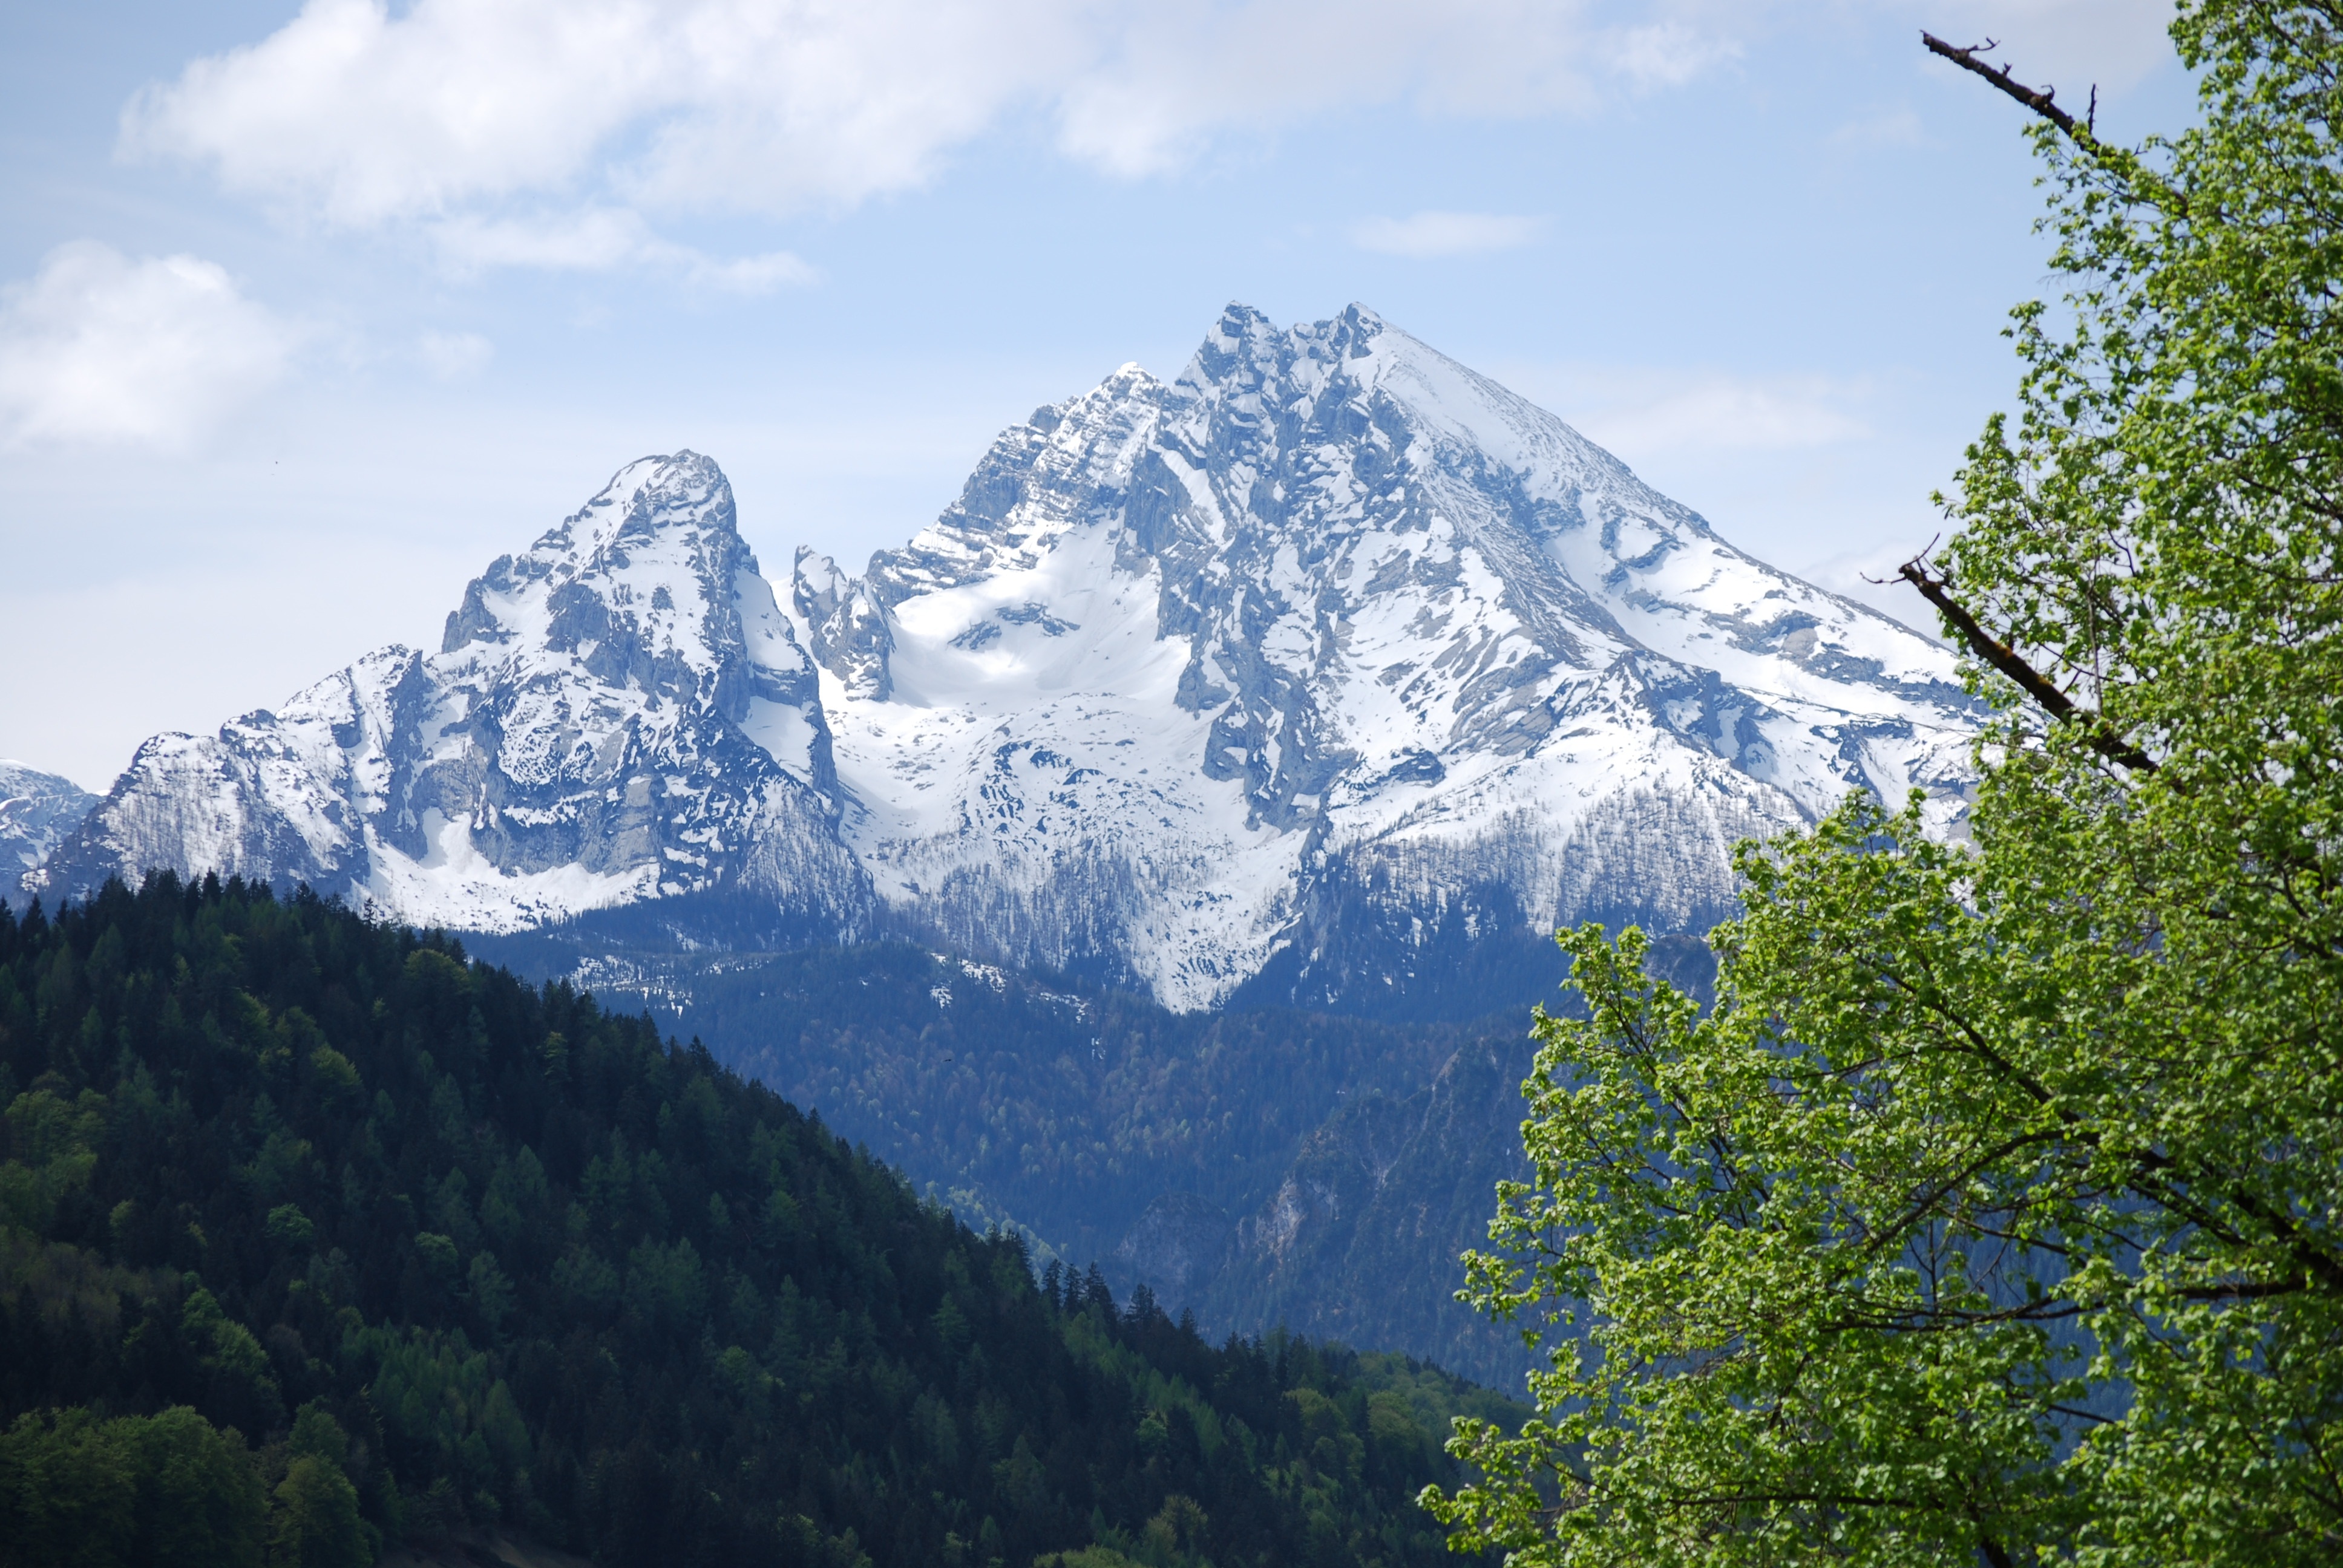
landscape, tree, nature, forest, wilderness, mountain, meadow, valley, mountain range, travel, park, holiday, national park, ridge, mountains, alps, plateau, ecosystem, berchtesgaden, watzmann, landform, mountain pass, geographical feature, mountainous landforms